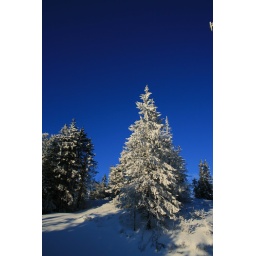
There are lots and lots of these in Norway, the sky really is that blue and the snow that beautiful